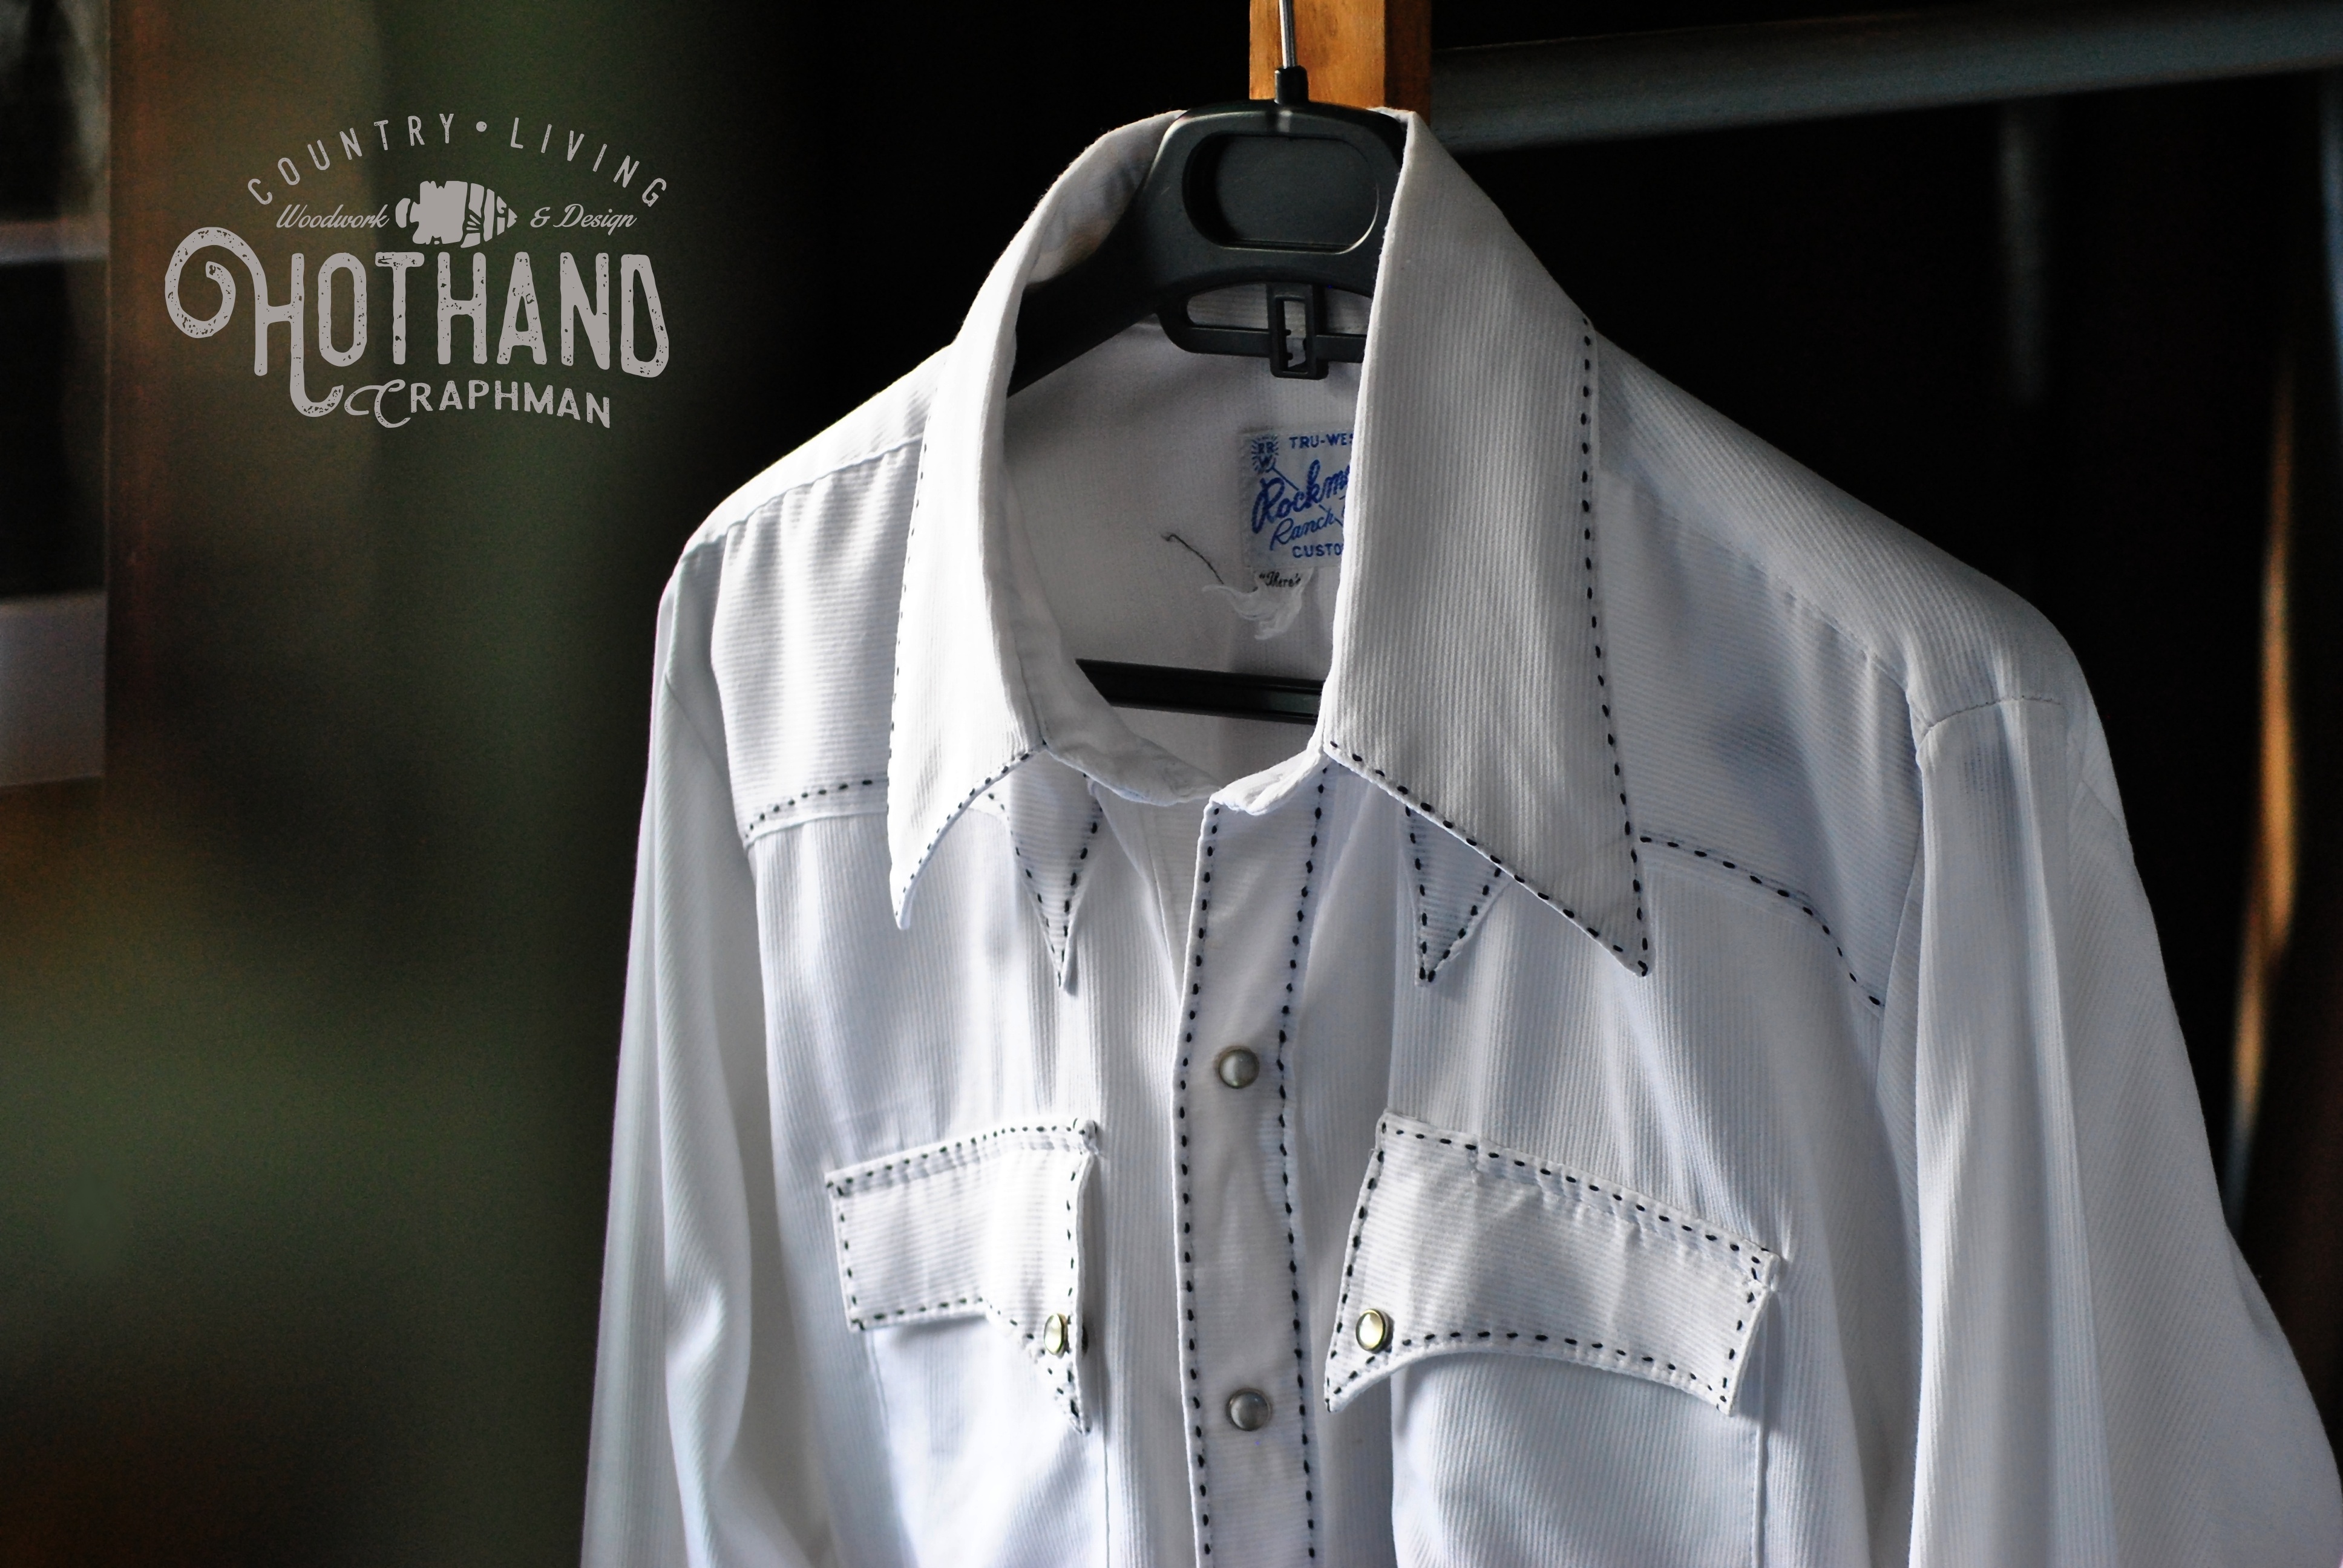
white, spring, fashion, clothing, outerwear, formal wear